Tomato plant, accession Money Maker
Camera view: bottom (45 deg); turntable rotation: 210 degrees
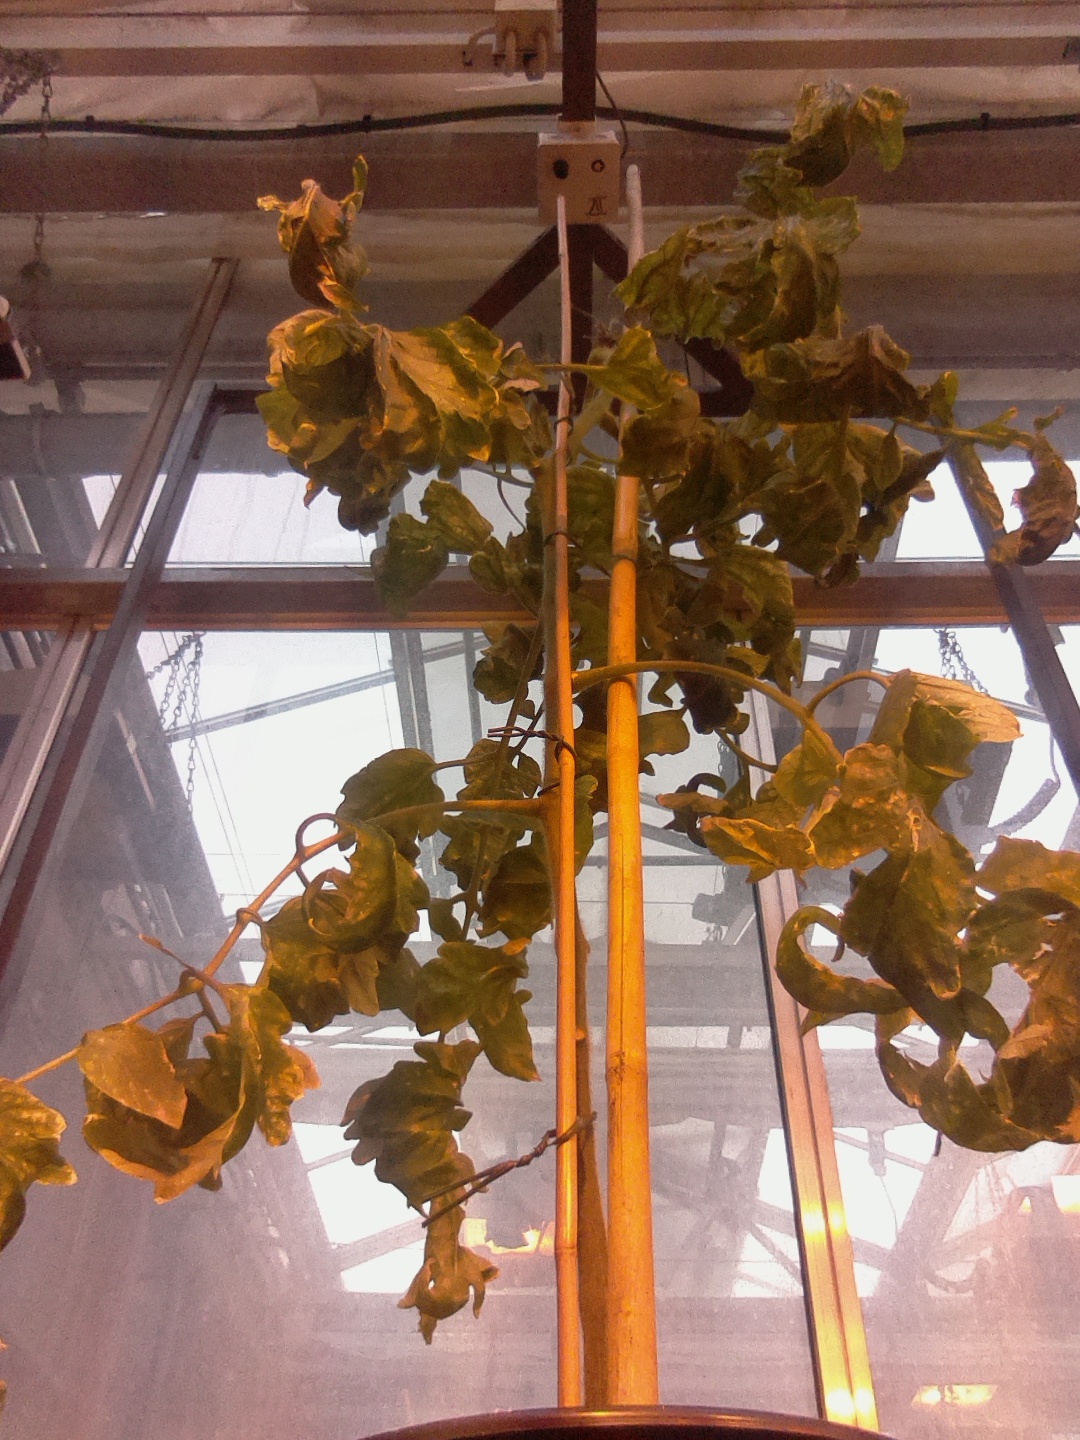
BBCH growth stage 29: 90%-100% Side shoots formed